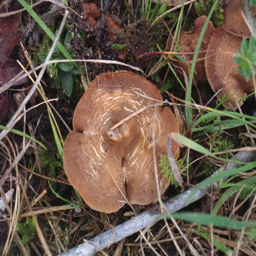
small brown mushroom from the edge of the footpath